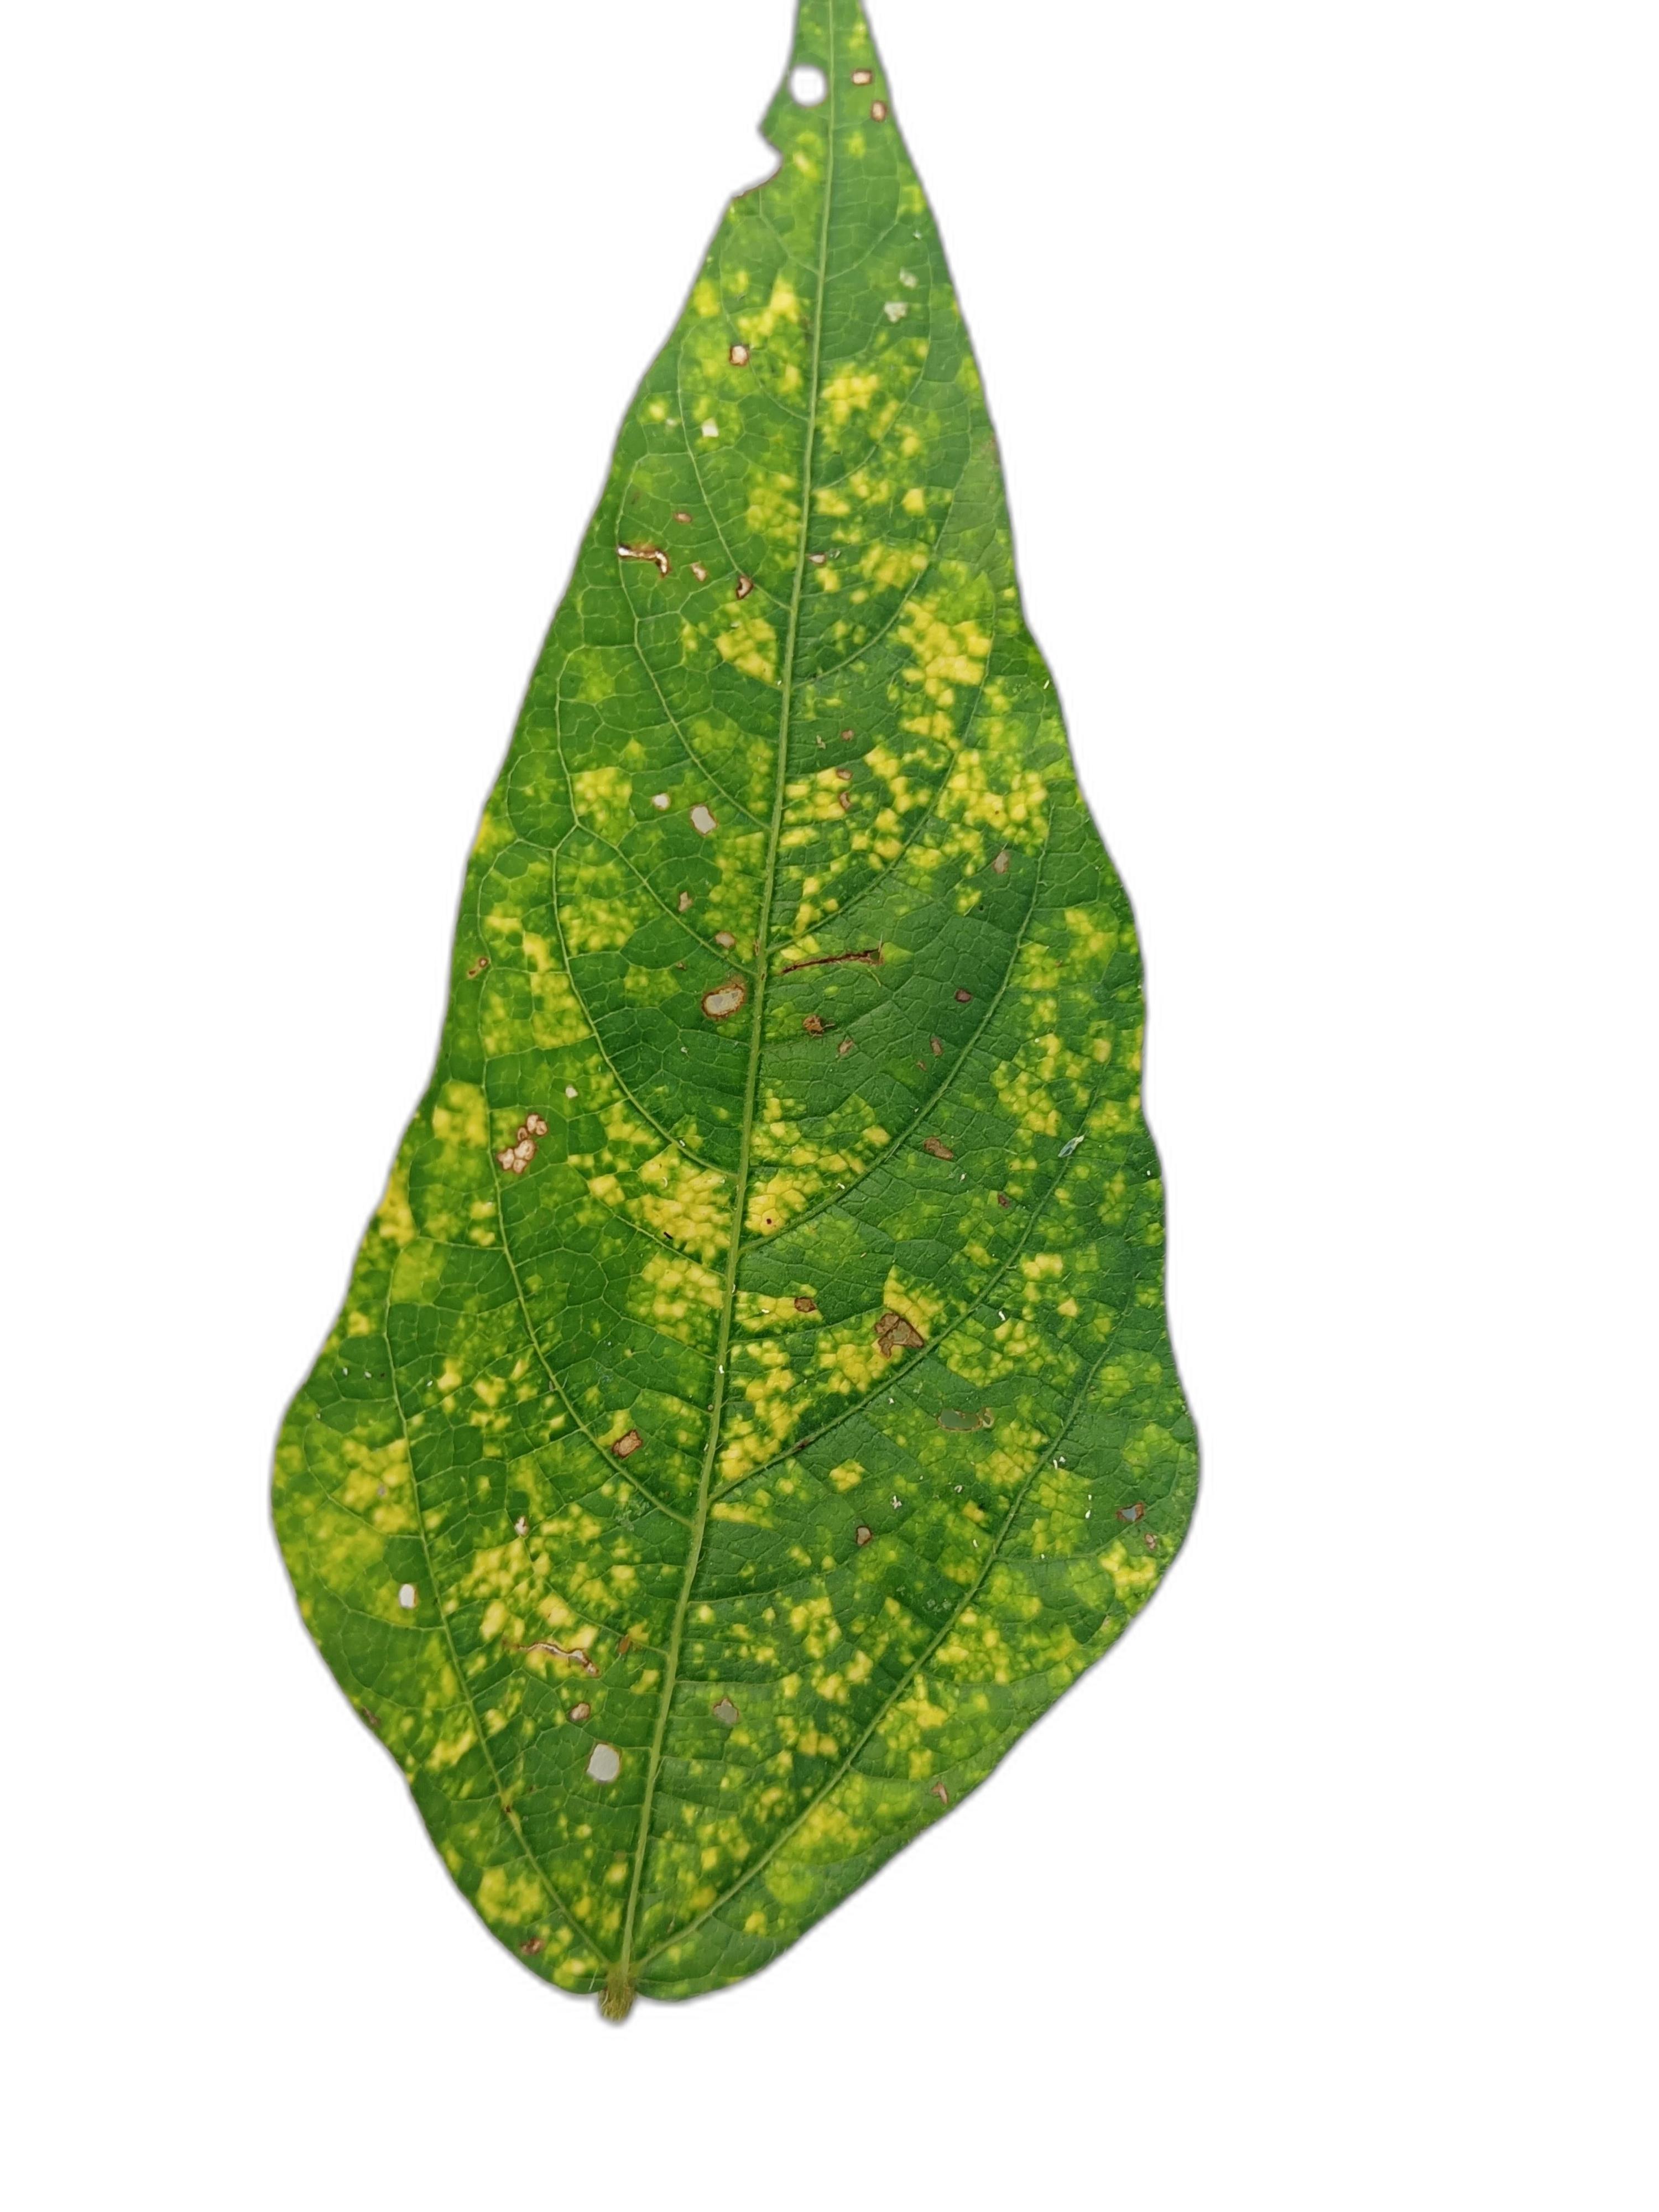
Label: Yellow Mosaic